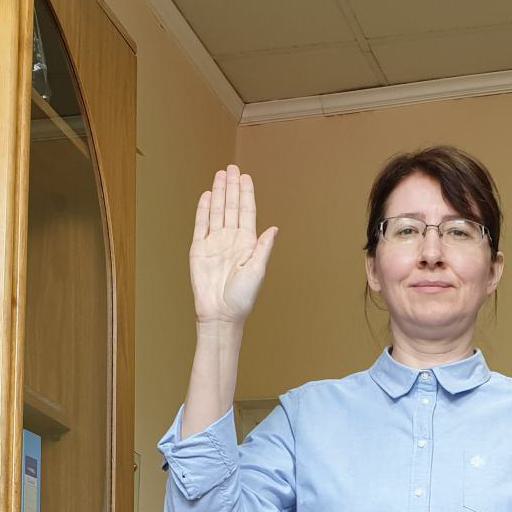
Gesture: stop